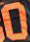
Number: 0